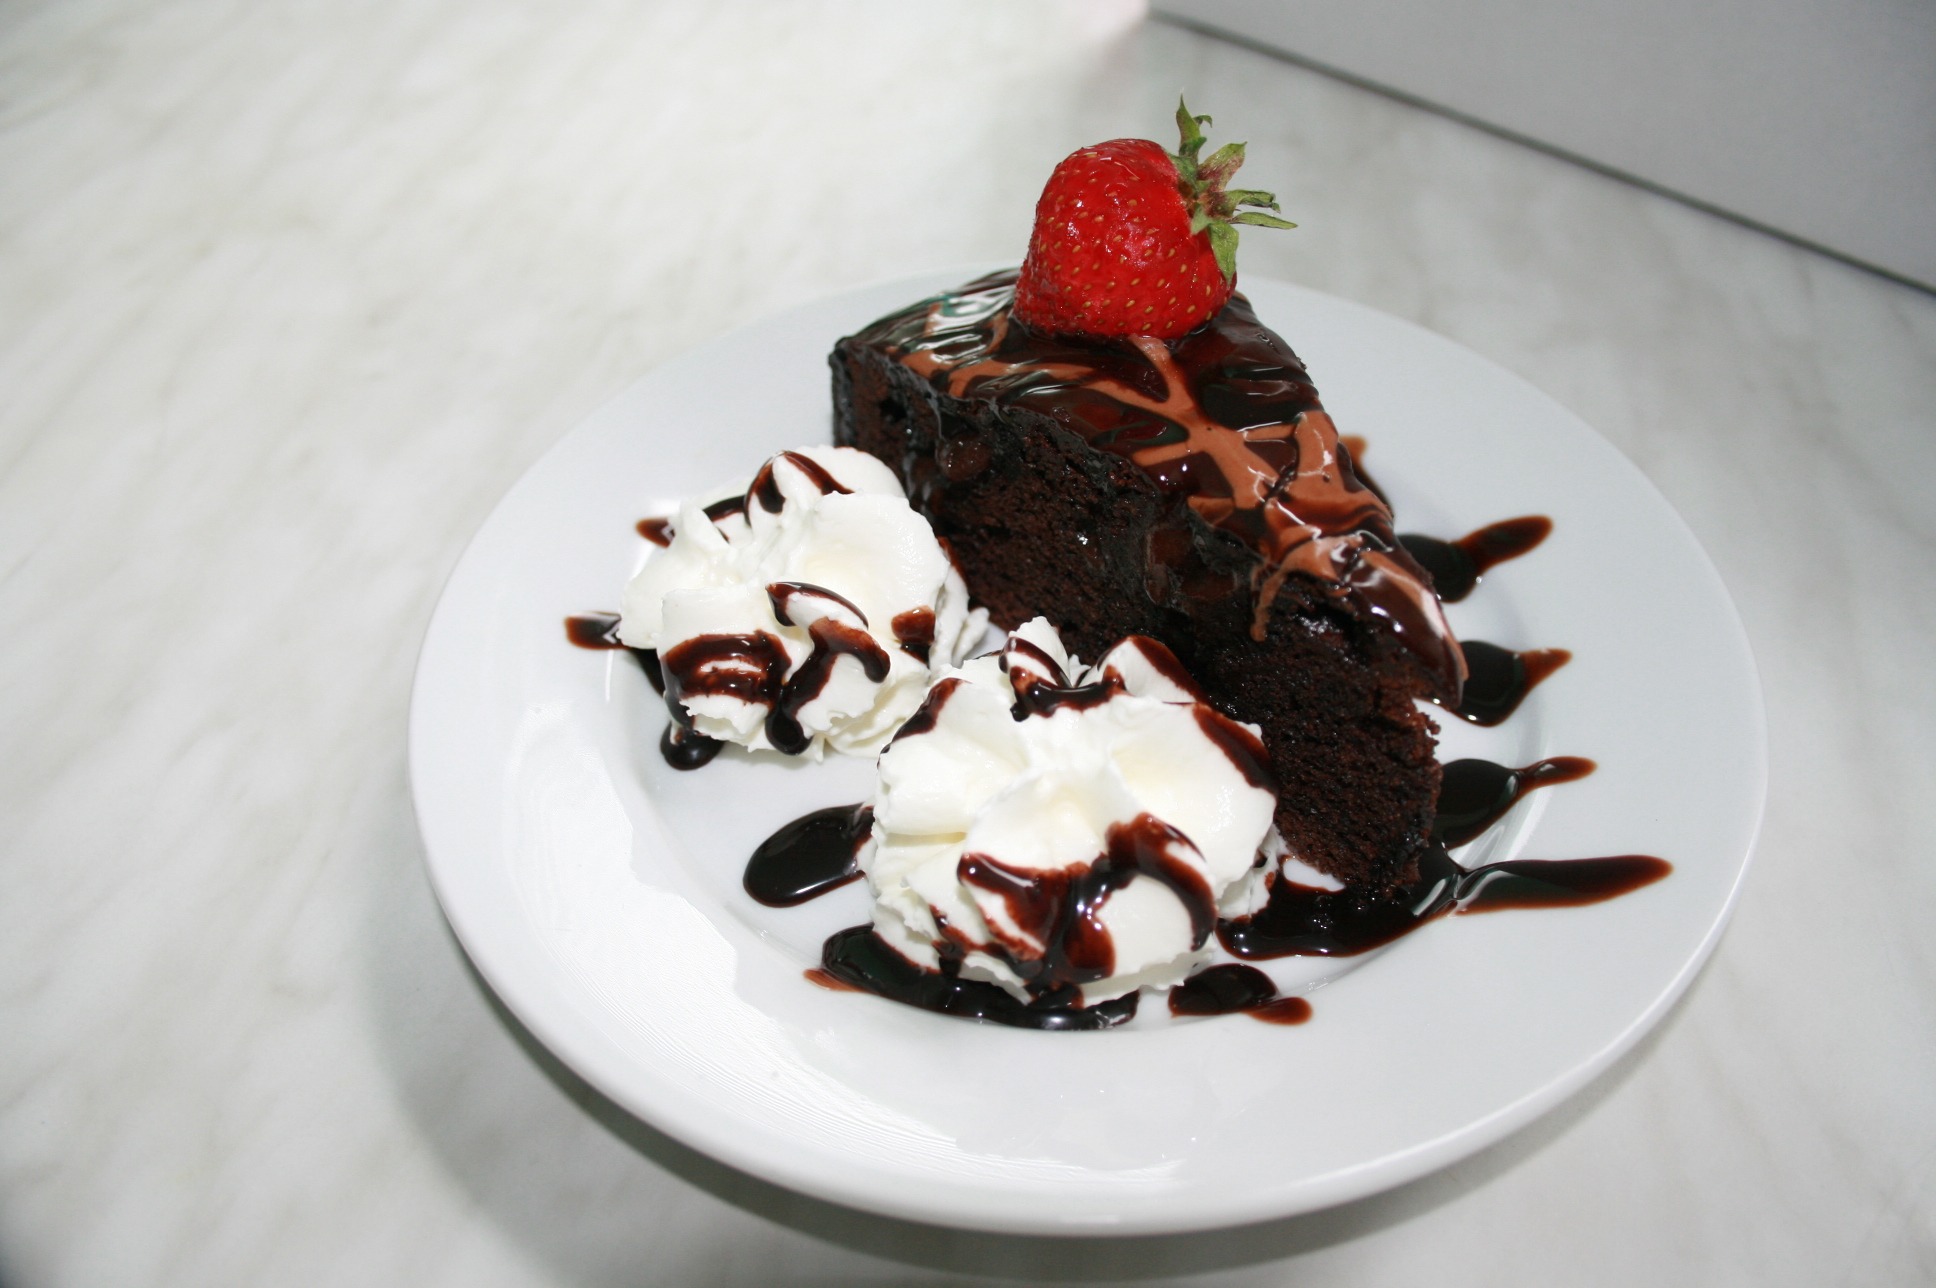
dish, meal, food, produce, breakfast, chocolate, dessert, cuisine, cake, chocolate cake, whipped cream, flavor, pastry shop, sundae, chocolate brownie